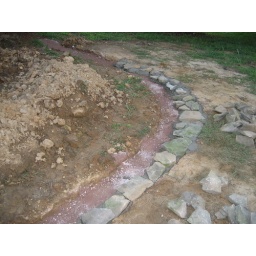
Used leftover rock base which will be below grade.